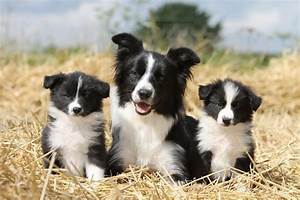
Label: cane